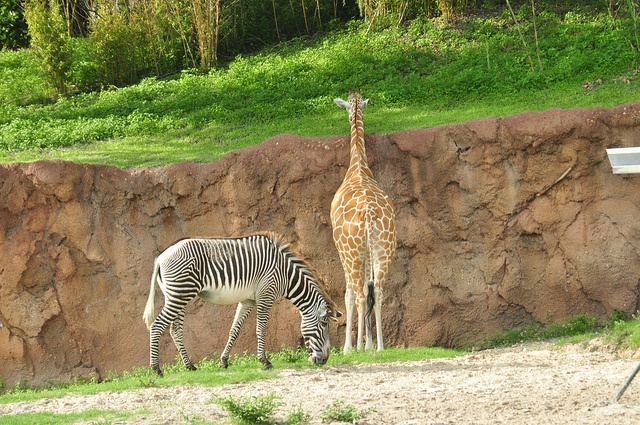
A giraffe and a zebra grazing the grass.
A giraffe and a zebra in some kind of grassland enclosure with a high wall.
A giraffe and a zebra standing together in grass.
A zebra and a giraffe are grazing together
One zebra and one giraffe standing on a patch of grass in a stone enclosure.